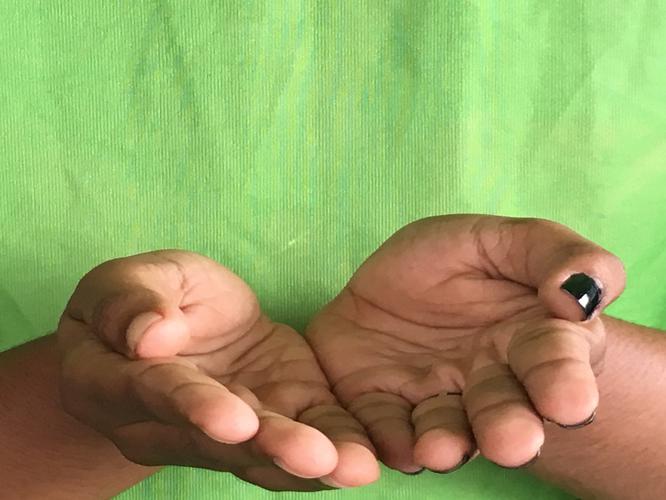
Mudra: Pushpaputa
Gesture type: double_hand